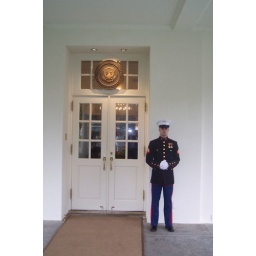
The marine standing gaurd outside the entrance to the west wing... the president is in the oval office